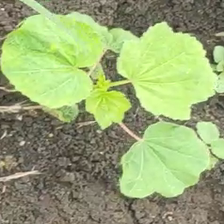
Weed species: Little_Mallow(Malva parviflora)